Dark slope streak

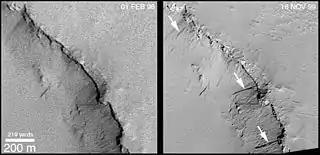
New slope streaks formed near Apollinaris Mons between February 1998 and November 1999, as seen by Mars Orbital Camera (MOC).

Slope streaks are one of the few geomorphic features forming on the surface of present-day Mars. New streaks were first identified by comparing images from the Viking Orbiters of the 1970s to images of the same locations taken by the MGS Mars Orbiter Camera (MOC) in the late 1990s. The presence of new streaks showed that slope streaks are actively forming on Mars, on at least annual to decade-long timescales. A later, statistical treatment using overlapping MOC images spaced days to several years apart showed that slope streaks may form on Mars at a rate of about 70 per day. If accurate, this rate suggests that slope streaks are the most dynamic geologic features observed on the surface of Mars.